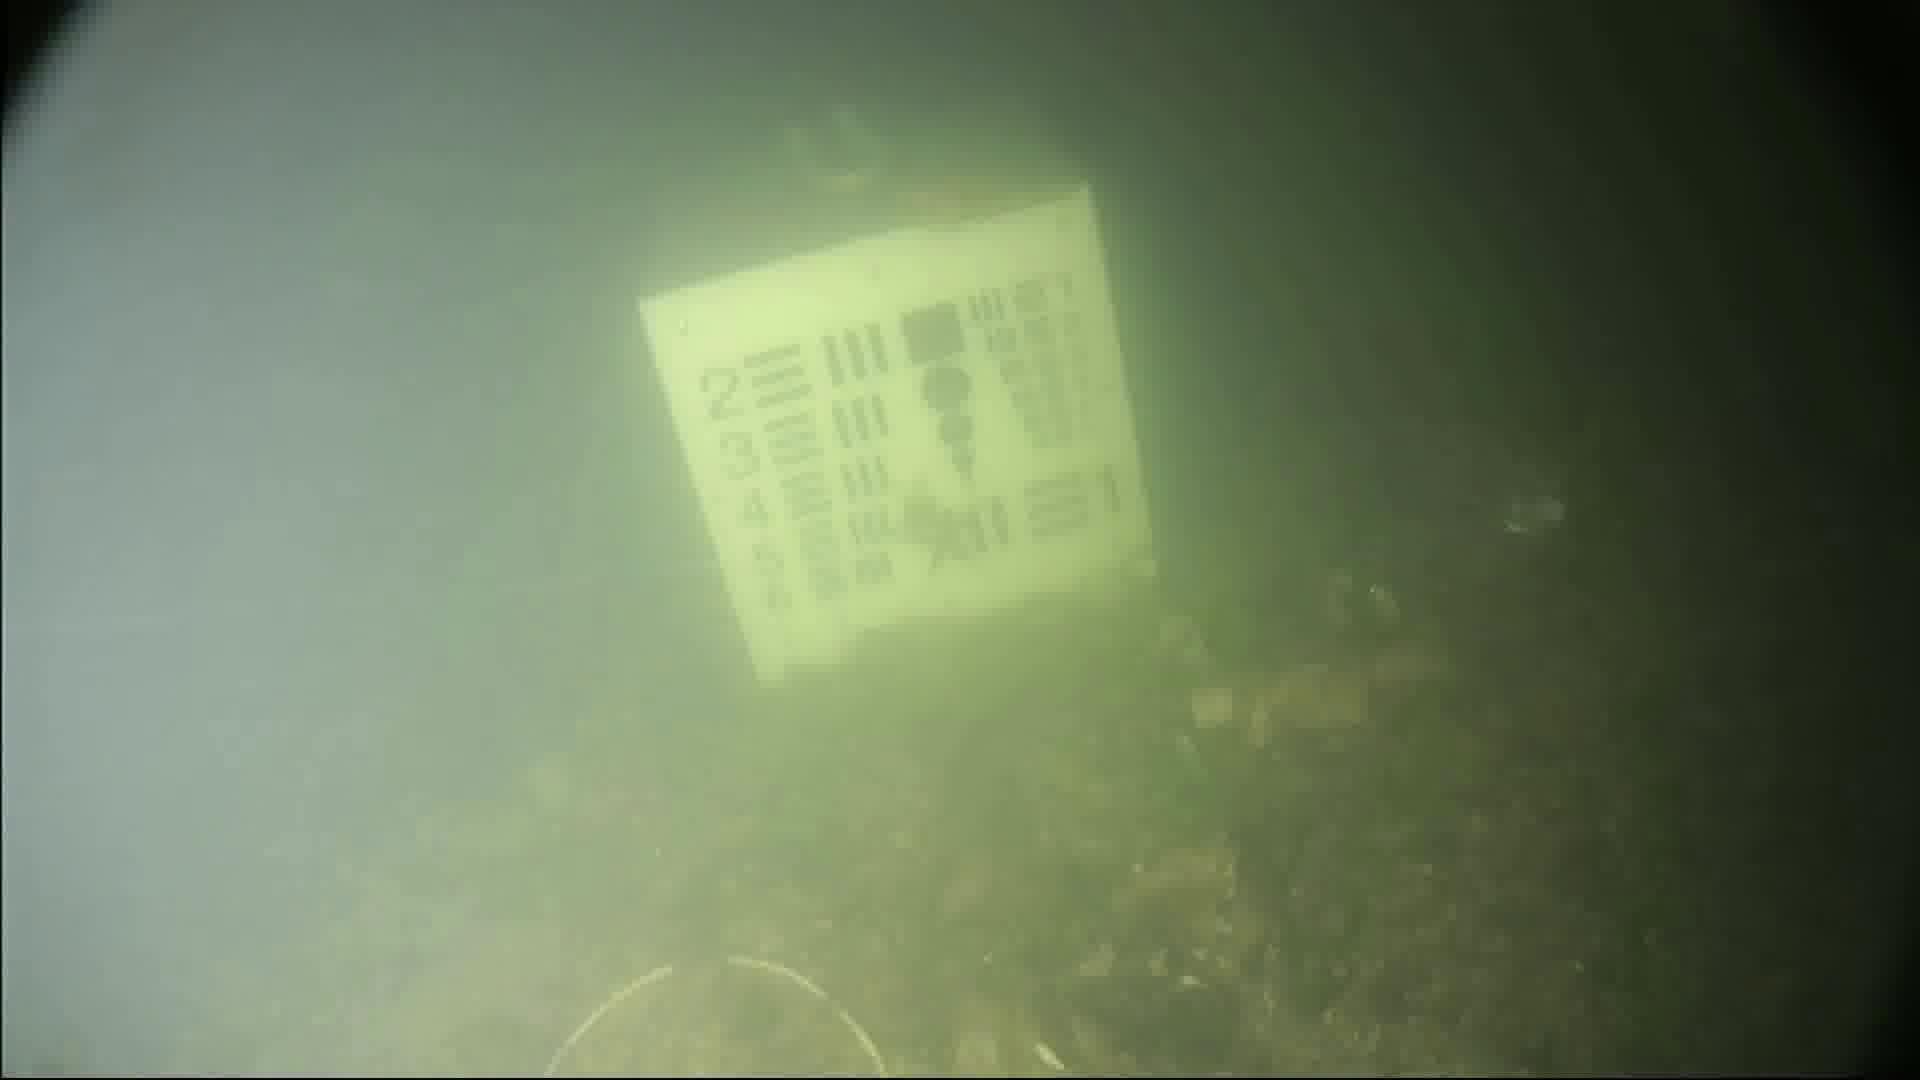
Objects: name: starfish
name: crab